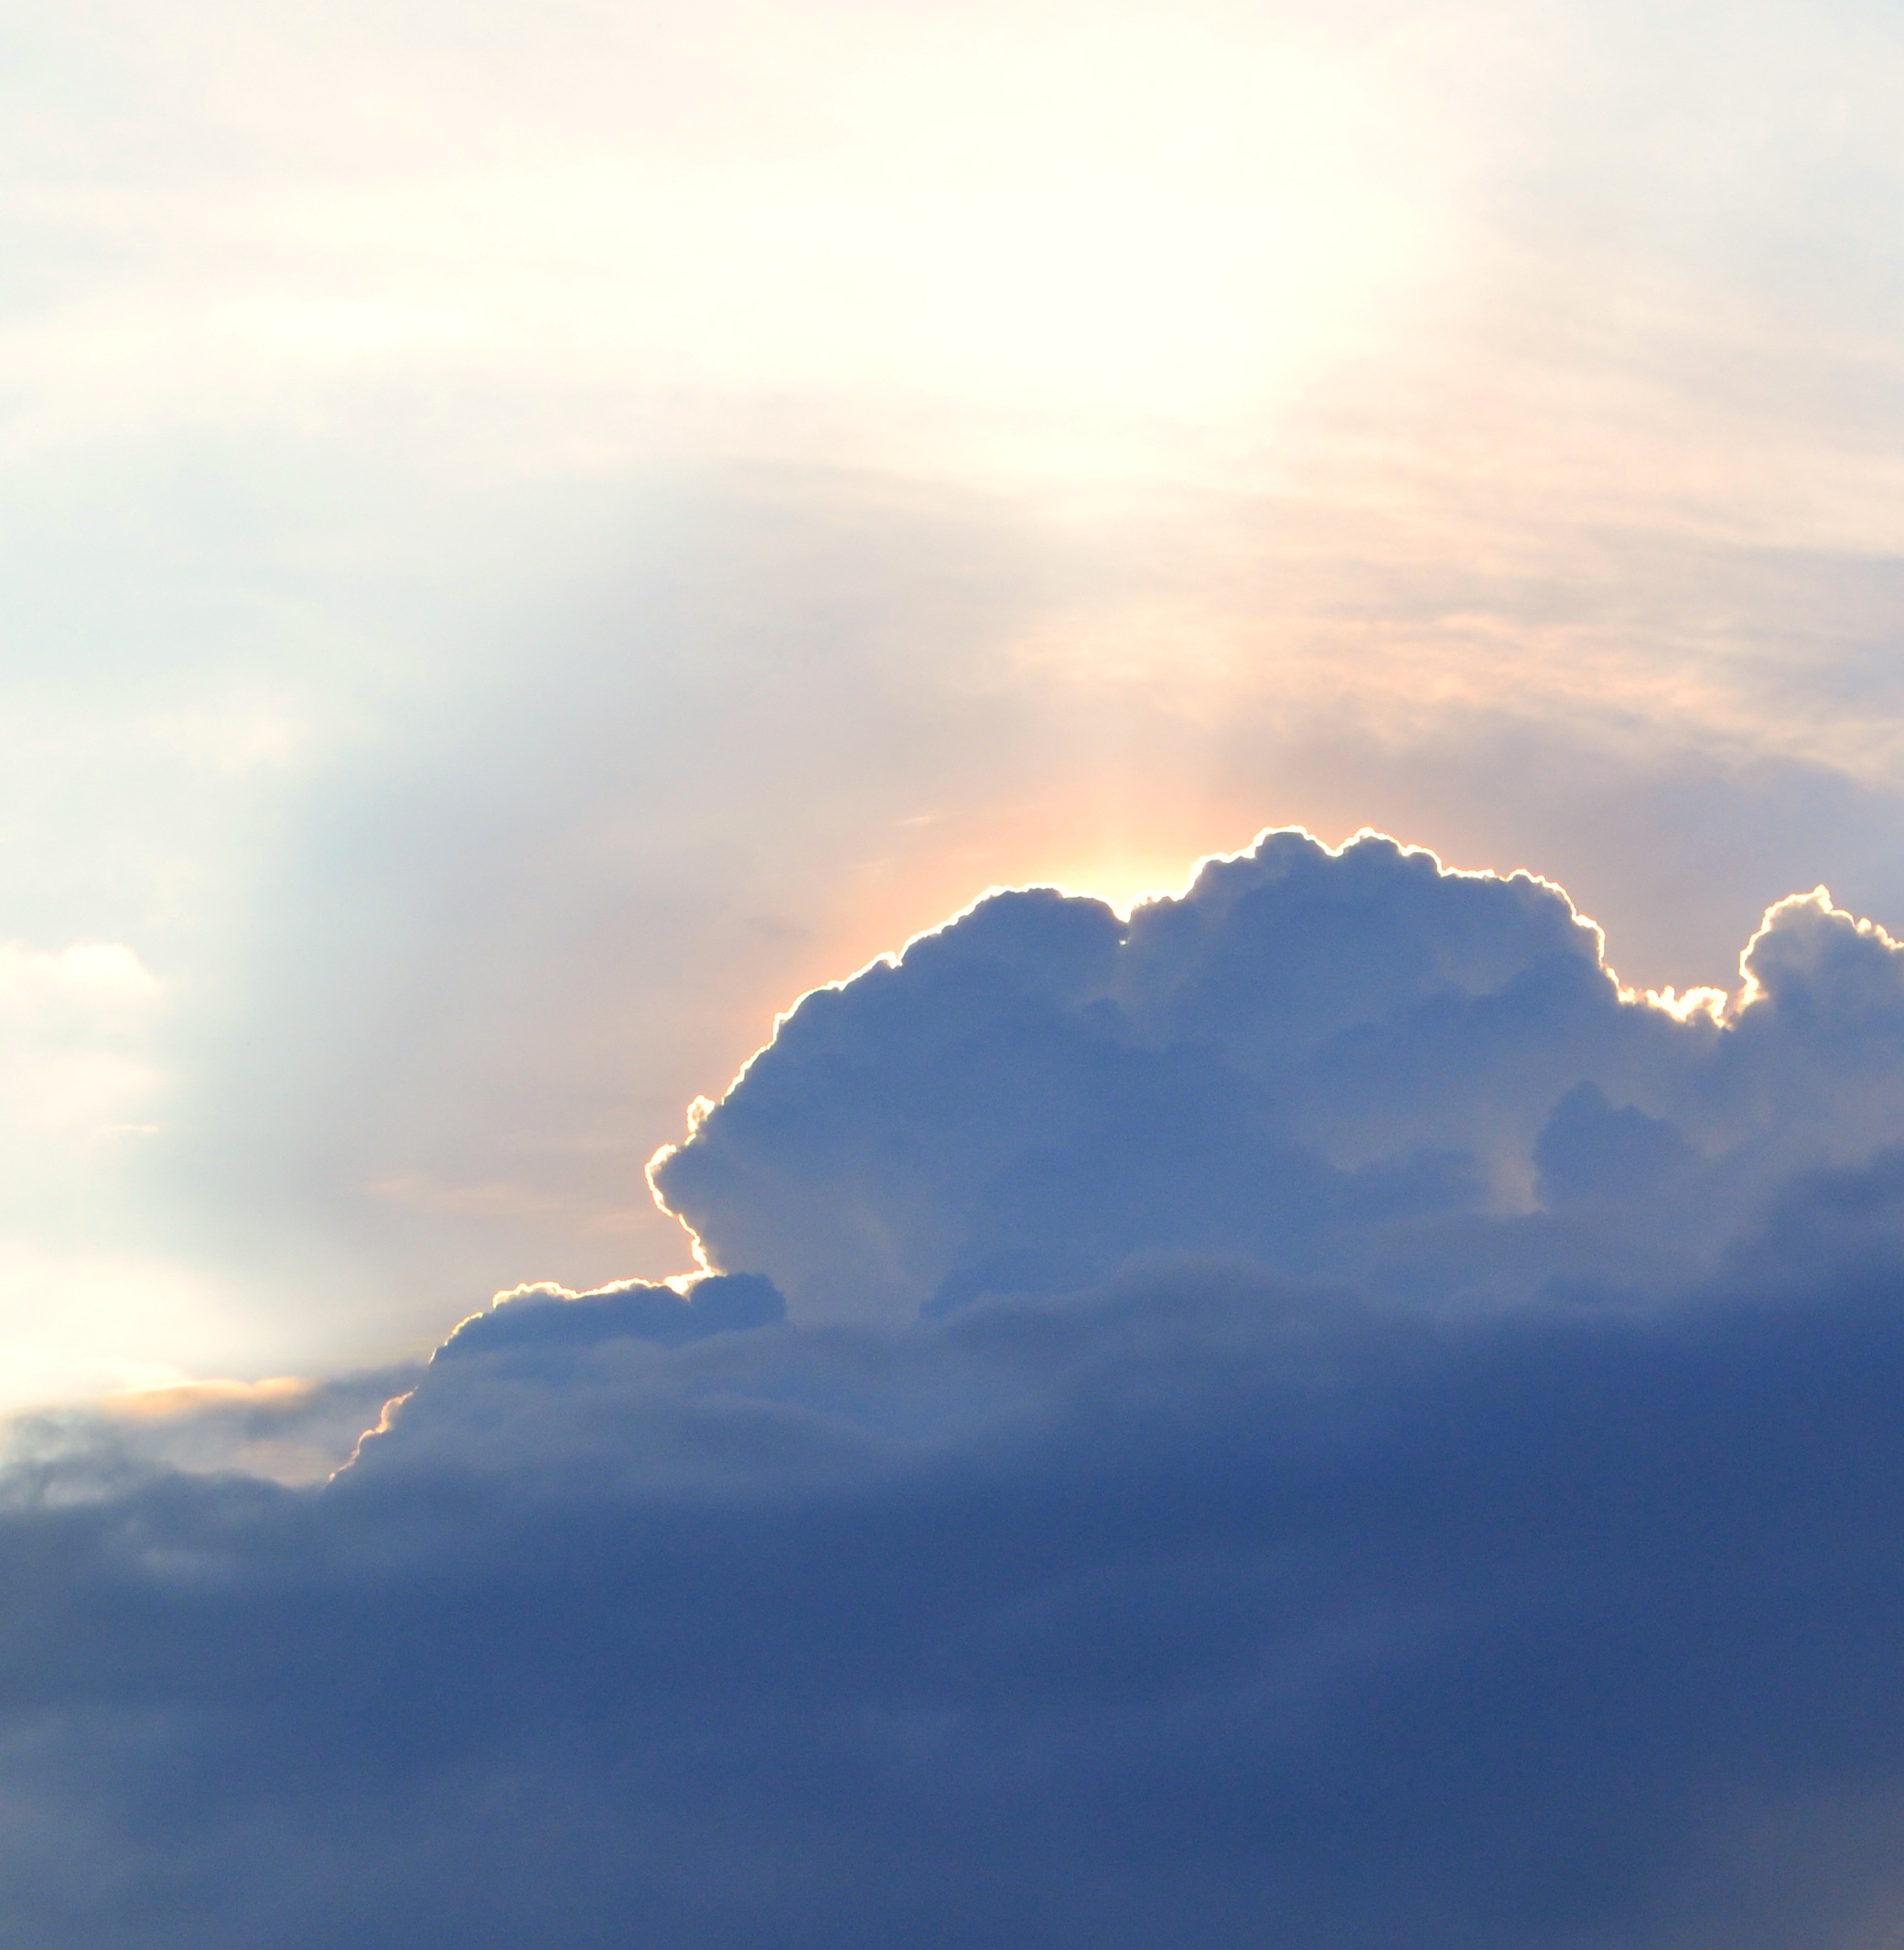
horizon, light, cloud, sky, sun, sunrise, sunset, sunlight, cloudy, morning, dawn, atmosphere, flying, dusk, evening, reflection, cumulus, cloudy sky, miracle, afterglow, meteorological phenomenon, atmospheric phenomenon, atmosphere of earth